The Robert Heinlein Omnibus

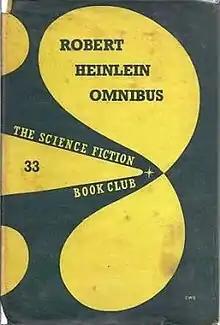
First edition, published by Science Fiction Book Club. Cover art by C. W. Bacon.

The Robert Heinlein Omnibus is an anthology of science fiction published in 1958, containing a novel, a novella and a short story by American writer Robert A. Heinlein: